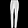
Label: Trouser